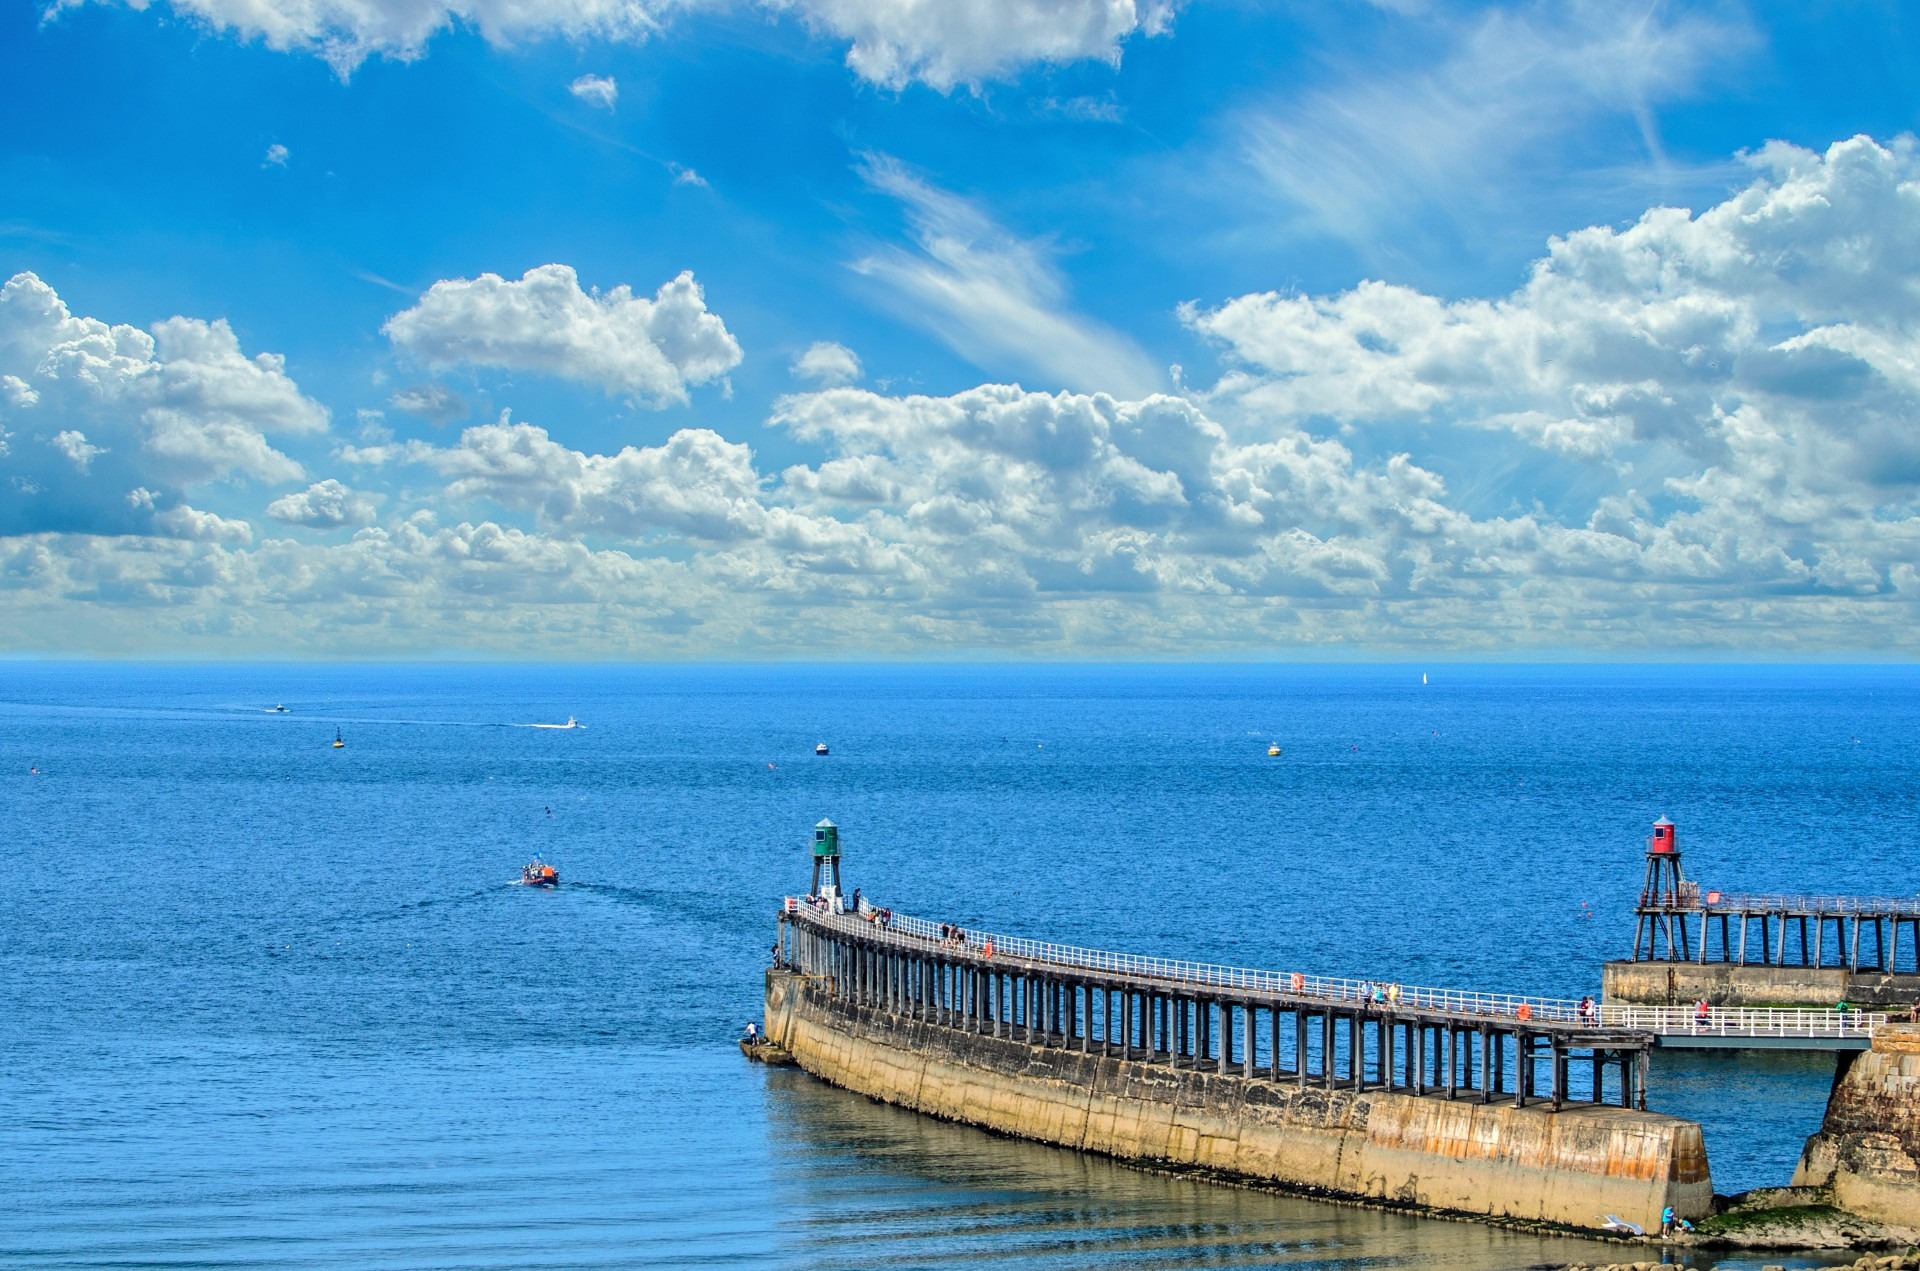
landscape, sea, coast, water, nature, outdoor, ocean, horizon, light, cloud, sky, sunshine, cloudy, air, shore, summer, vacation, travel, vehicle, relax, weather, bay, blue, season, cloudscape, ecology, sunny, climate, caribbean